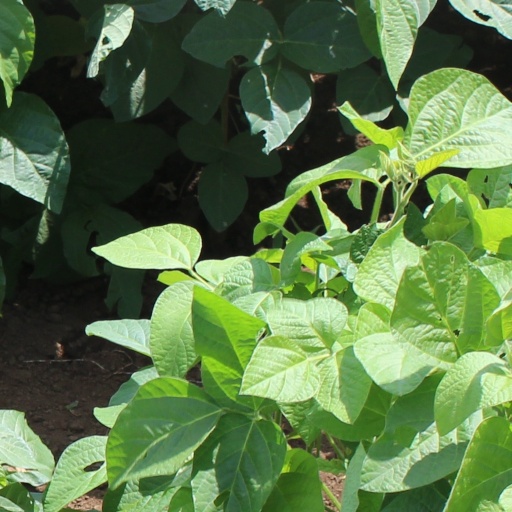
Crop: soybean